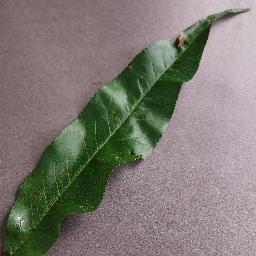
Label: Peach___Bacterial_spot